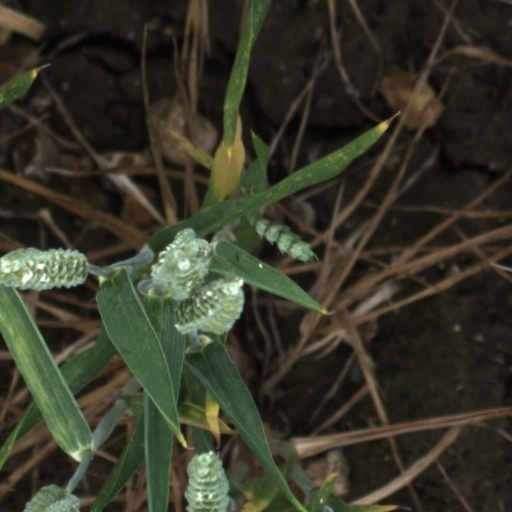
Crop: wheat